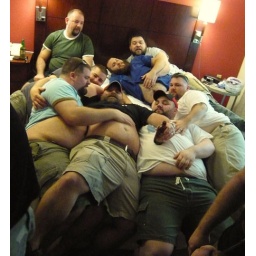
copied from gossip site caption contest. Pretty sure I know who the hot bear in the black underarmour is.